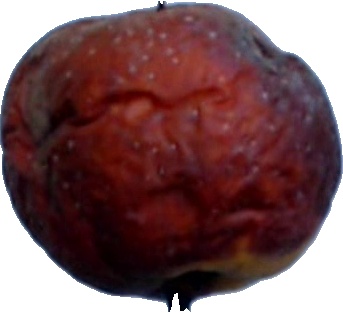
Label: apple_rotten_1